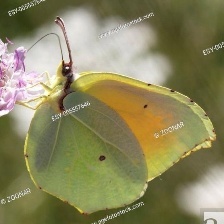
Species: CLEOPATRA
Butterfly family (ImageNet category): sulphur_butterfly